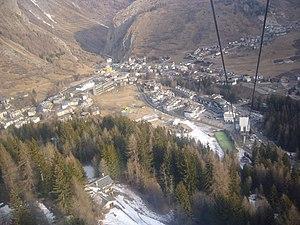
Le vallon de La Thuile est une vallée latérale du Valdigne, dans la haute Vallée d'Aoste.
Une vallée est une dépression géographique généralement de forme allongée et façonnée dans le relief par un cours d'eau ou un glacier. Un espace en forme de vallée mais de taille modeste est appelé vallon. On parle parfois aussi de creuses, notamment dans le nord de la France, pour désigner des entailles plus modestes perpendiculaires aux vallées, dans les versants.